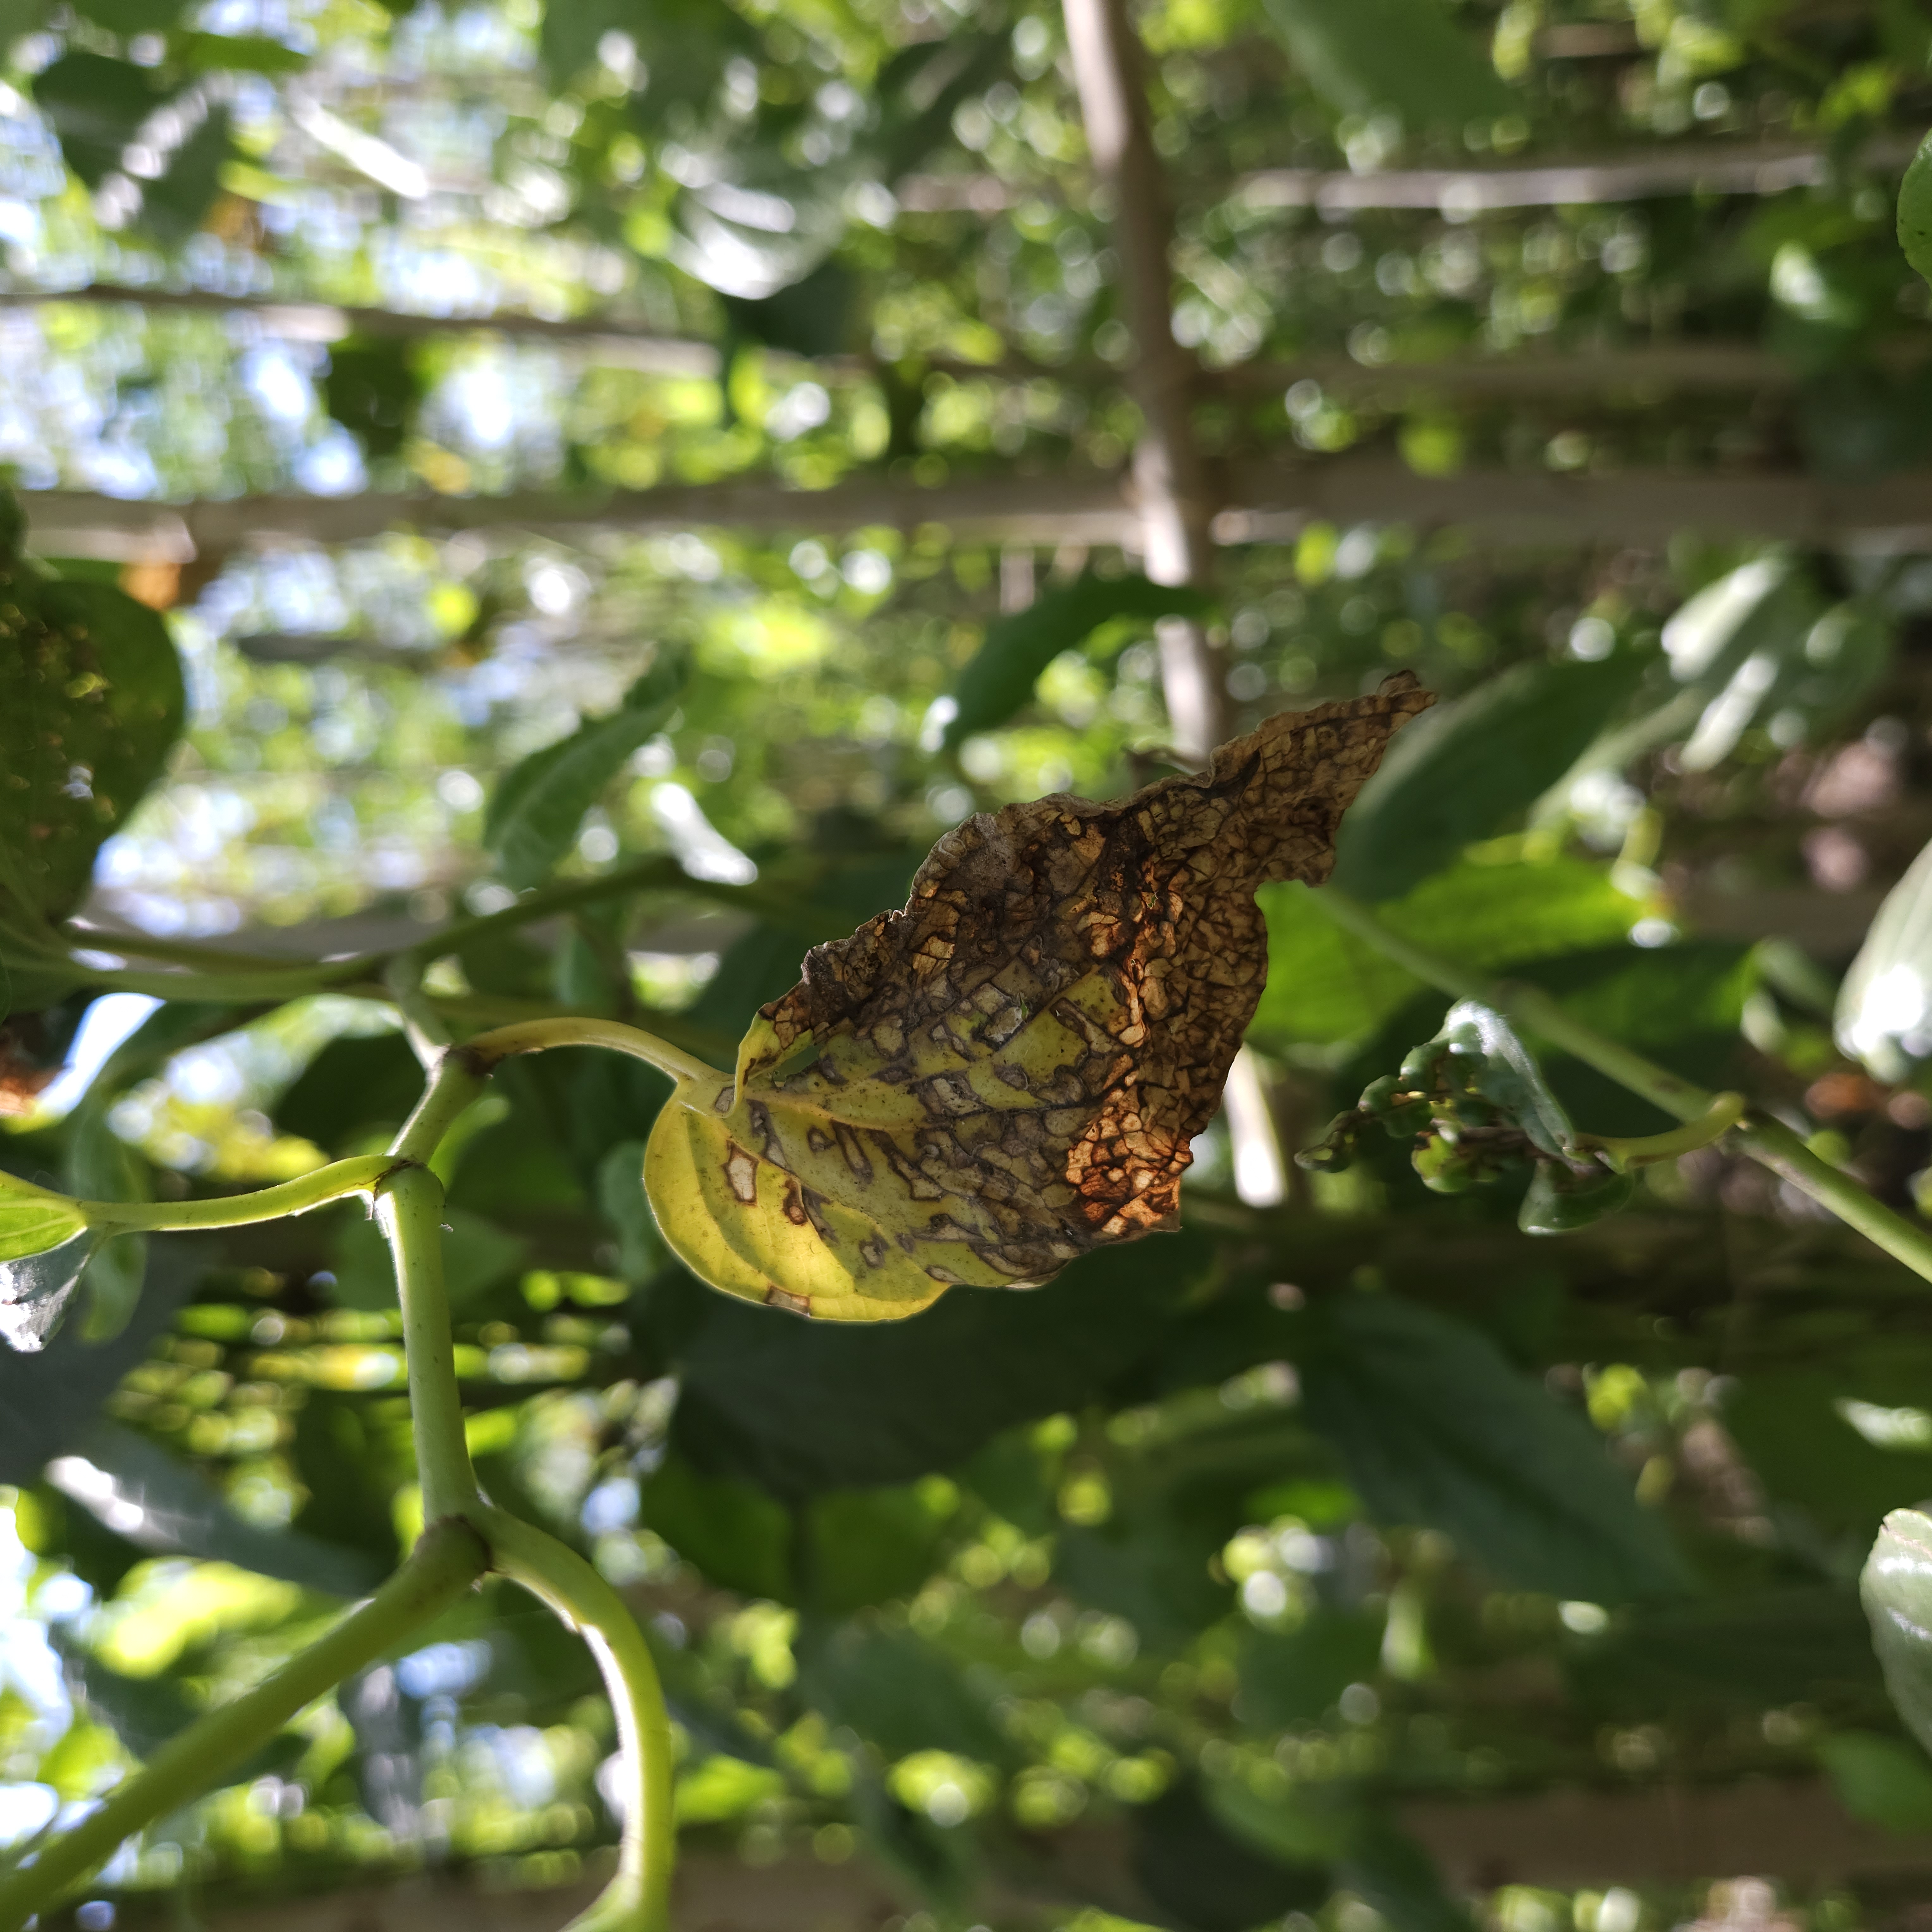
Label: Diseased